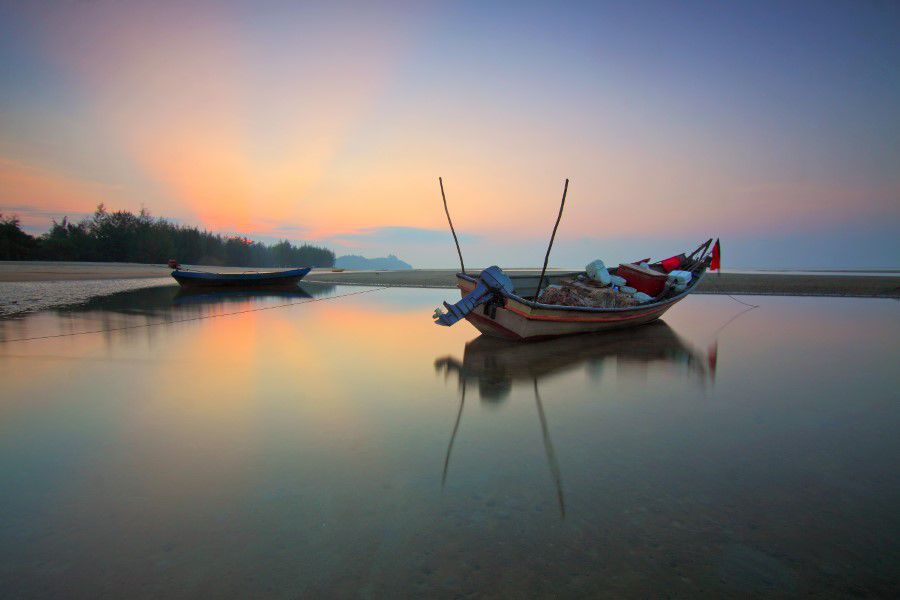
water transportation, nature, reflection, sky, calm, boat, morning, vehicle, mode of transport, water, sea, river, landscape, shore, ocean, horizon, evening, boating, watercraft, cloud, fishing vessel, coast, tourism, lake, vacation, loch, bay, dusk, sunrise